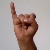
The image shows a hand gesture representing the letter 'I' in Indian Sign Language.